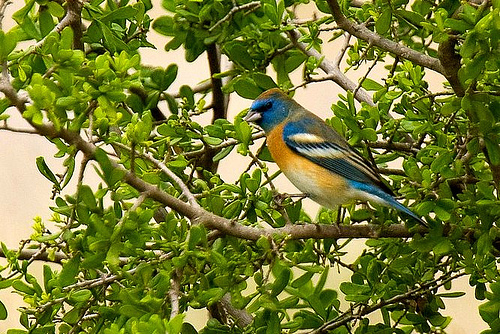
this colorful bird has a cream and tan belly, a blue body and gray and white wings.
the bird has blue on the feather, orange breast feather, and multi colors on the wing
this is a colorful bird with a white belly, yellow breast and a blue head.
this bird has a yellow and white belly and blue white and yellow wings and face.
this vibrant bird has a blue head with a short pointed grey beak.
this bird has wings that are black and white and has a yellow bellyresting in the tree is a vibrantly colorful bird with a golden yellow breast, short pointed bill, blue nape and throat, and white belly.
a colorful bird with a gold breast and white belly, it has a bright blue head with strips of blue, white, and gold bordering its wingbars.
this bird has a blue head with a brown crown, green back, yellow breast and sides and blue wings and tail.
a colorful bird, this tiny fowl has a golden and white breast, golden crown with blue superciliary and throat feathers as well as blue tail feathers.
Species: Lazuli Bunting